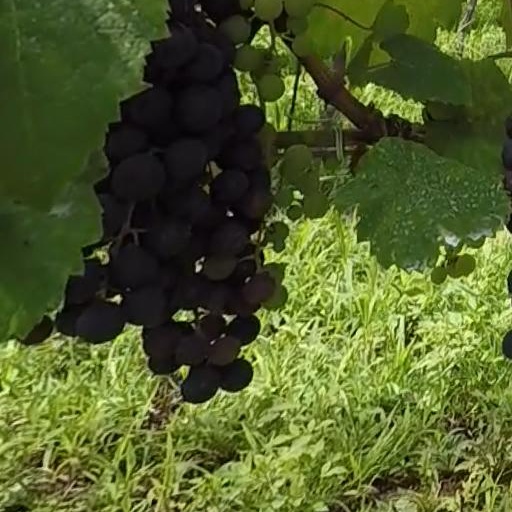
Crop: grape